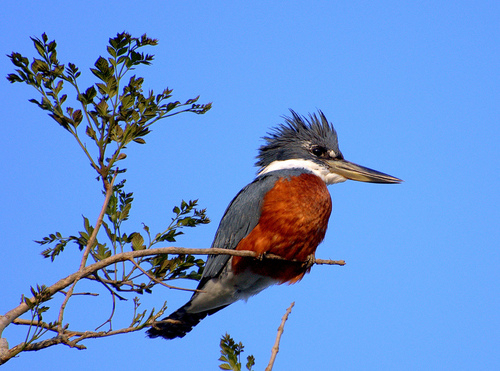
this bird has a ruffled crown of feathers on its head, a long beak, and a bright red breast offsetting its other colors of bluish gray and white.
a medium sized bird with a long flat bill and a orange bill and a grey crownthe belly of the bird is orange, its wings are gray and its throat is neck, along with a spiky messy crown.
the bird has a red belly with a white neck and gray wings, tail, and head.
the bird has a red belly and breast, a black back and has a mohawk.
this bird has a spiky crown with a long beak and a red chest with a white collar on its neck.
this bird is black, orange, and white in color, with a large sharp beak.
medium sized bird with navy blue and brown body; head crest; white nape collar; and long, wide bill.
this bird has an orangeish red colored belly and a light blue colored back
this bird has gray fur sticking up out of its head, a very long beak that is wide, a short tail, and a brown and gray body.
Species: Ringed Kingfisher